Garland Carnegie Library

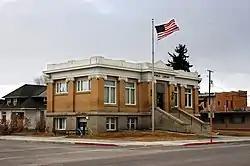

The Garland Carnegie Library, at 86 W. Factory St. in Garland, Utah, is a Carnegie library which was built in 1914. It was listed on the National Register of Historic Places in 1914.